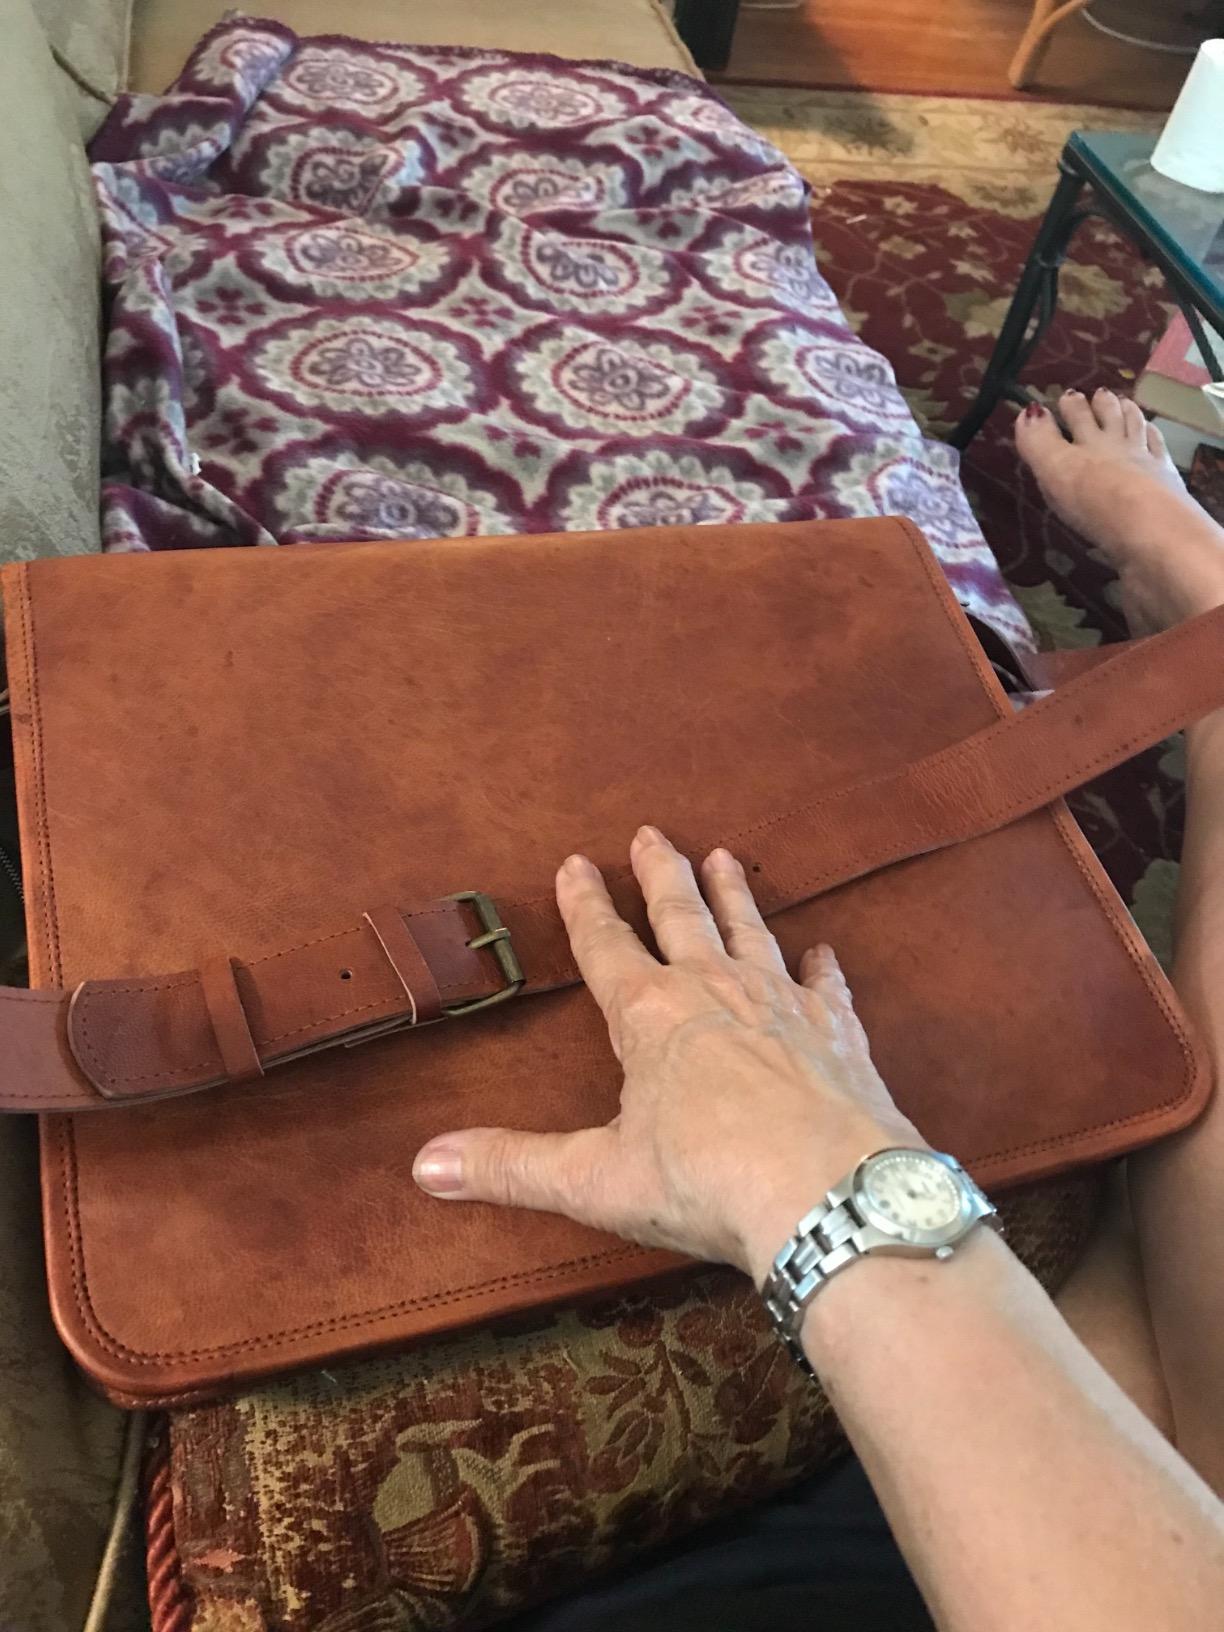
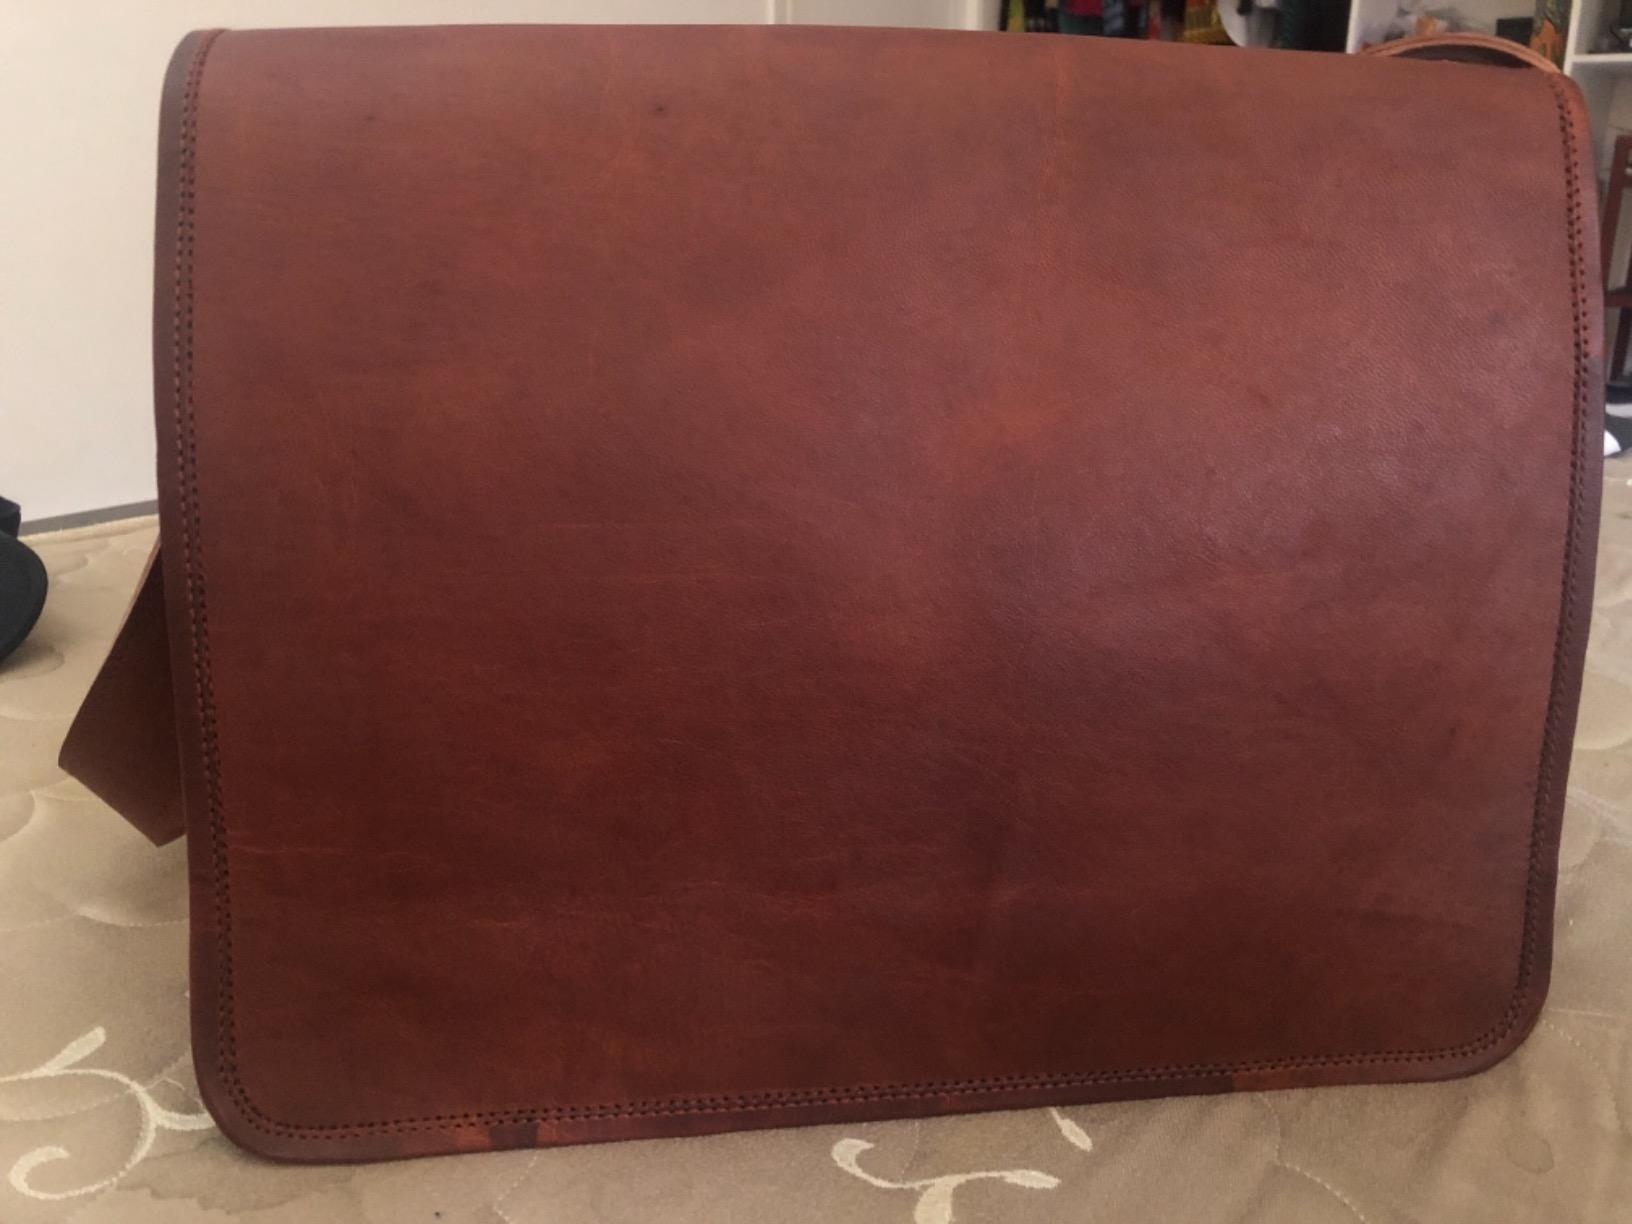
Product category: bag
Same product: yes